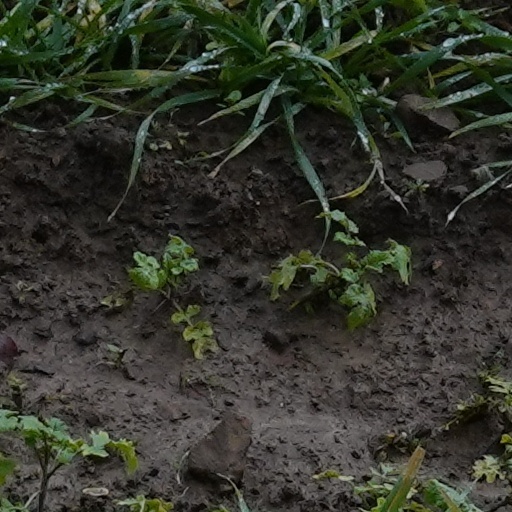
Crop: wheat